Project for the Royal Palace in Campo de Ourique

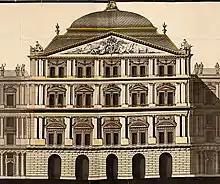
Detail of the central tower of one of the elevations of the royal palace.

The Project for the Royal Palace in Campo de Ourique was an ambitious 18th century proposal for a monumental royal palace to be built in the Campo de Ourique neighborhood of Lisbon. Portuguese architect Dionizio de S. Dionizio planned the palace for King Joseph I of Portugal as part of the reconstruction efforts following the destruction of the 1755 Lisbon Earthquake.